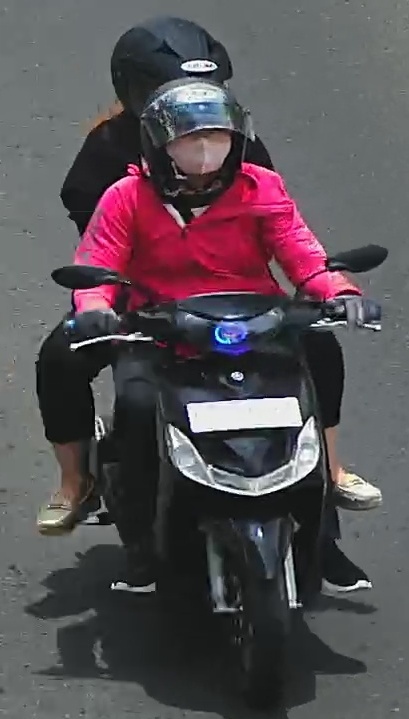
person-with-helmet: 2
person-without-helmet: 0